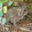
Label: frog